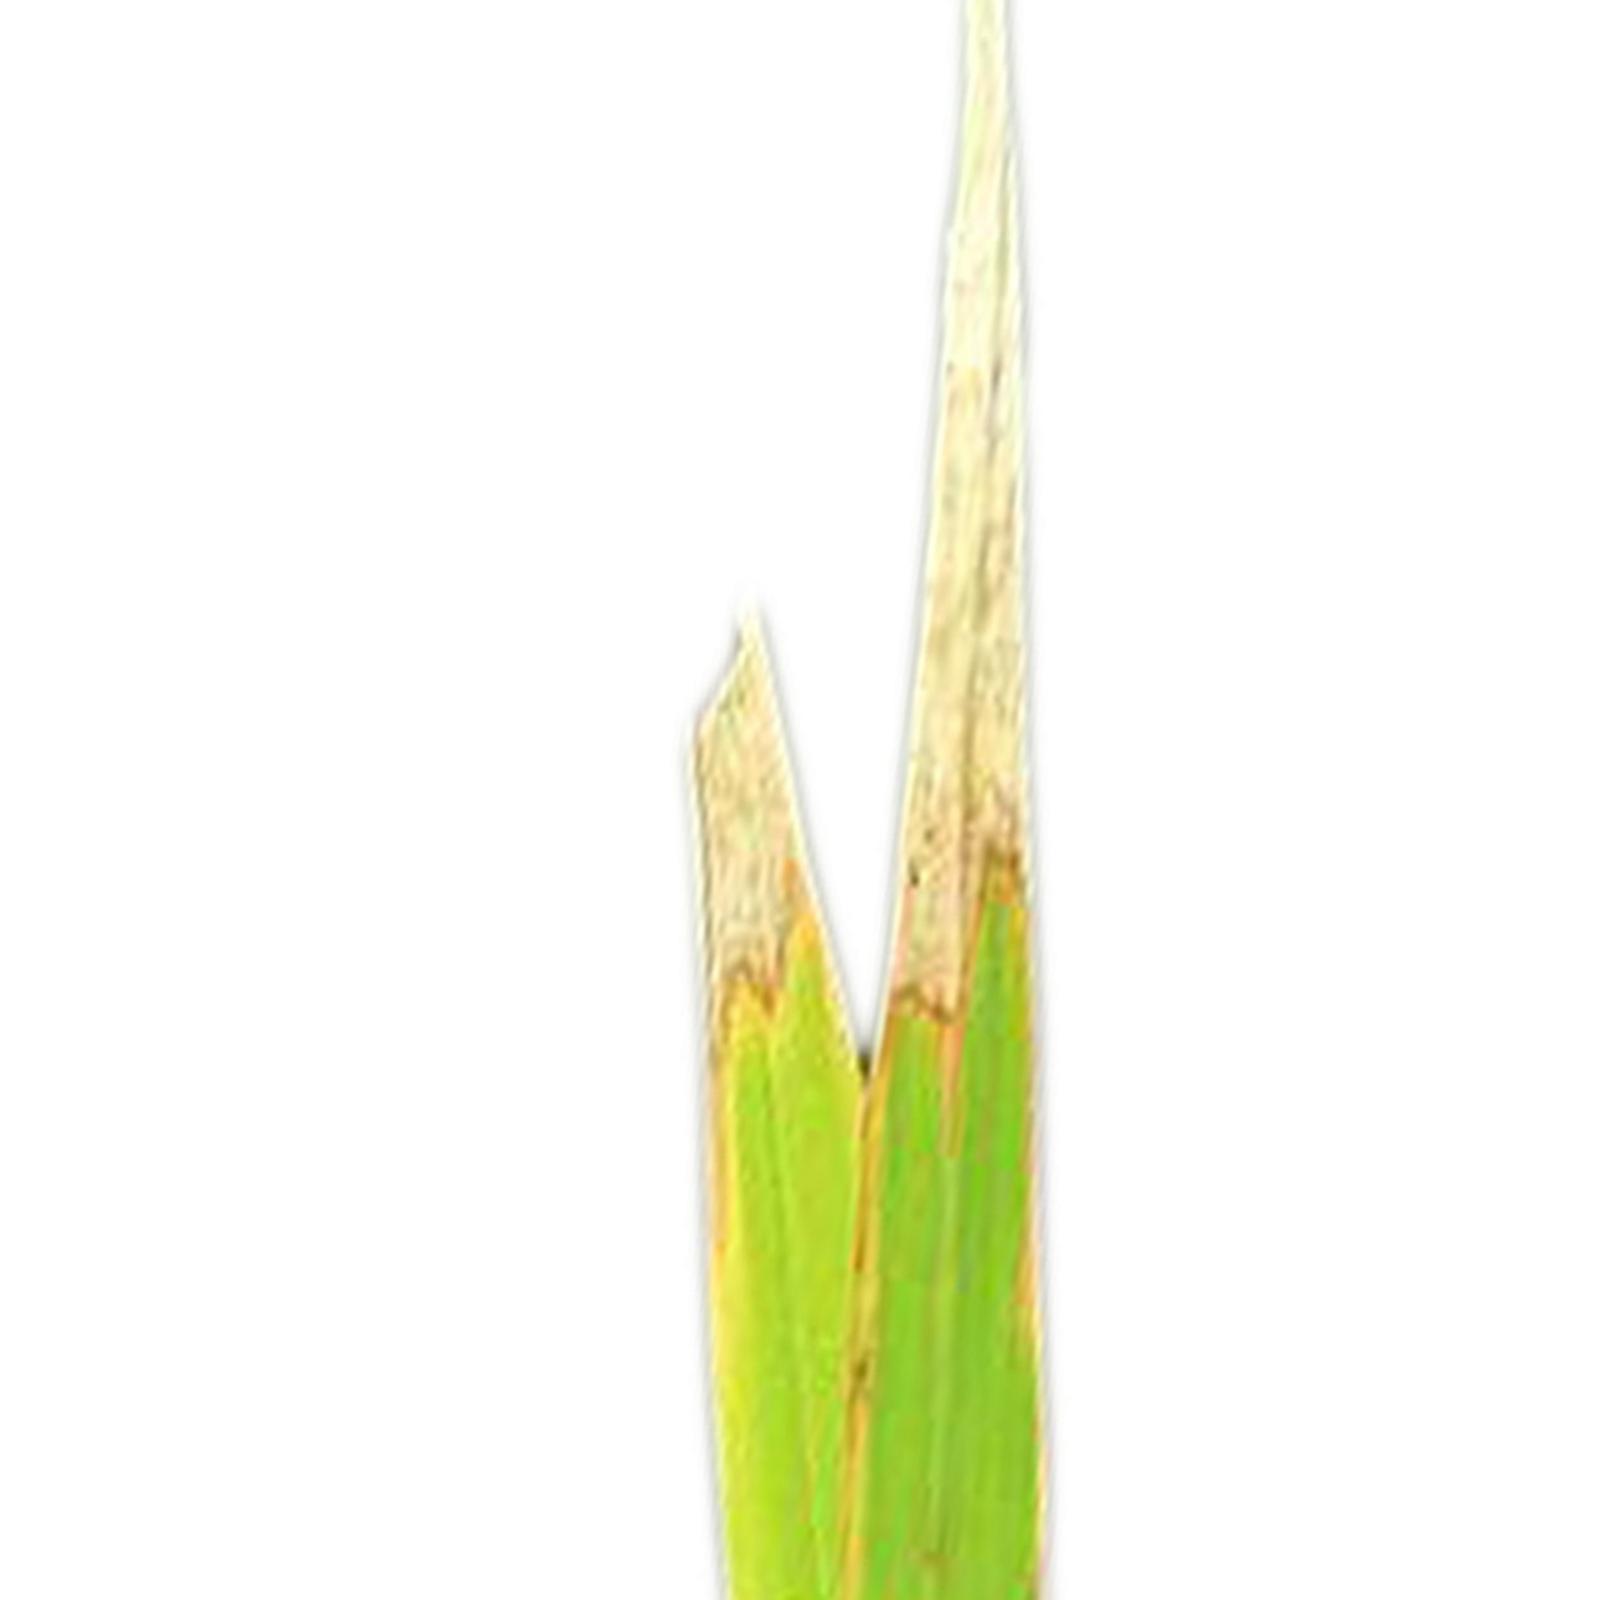
Nhãn: Bệnh Cháy lá ( Leaf scald )